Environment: real
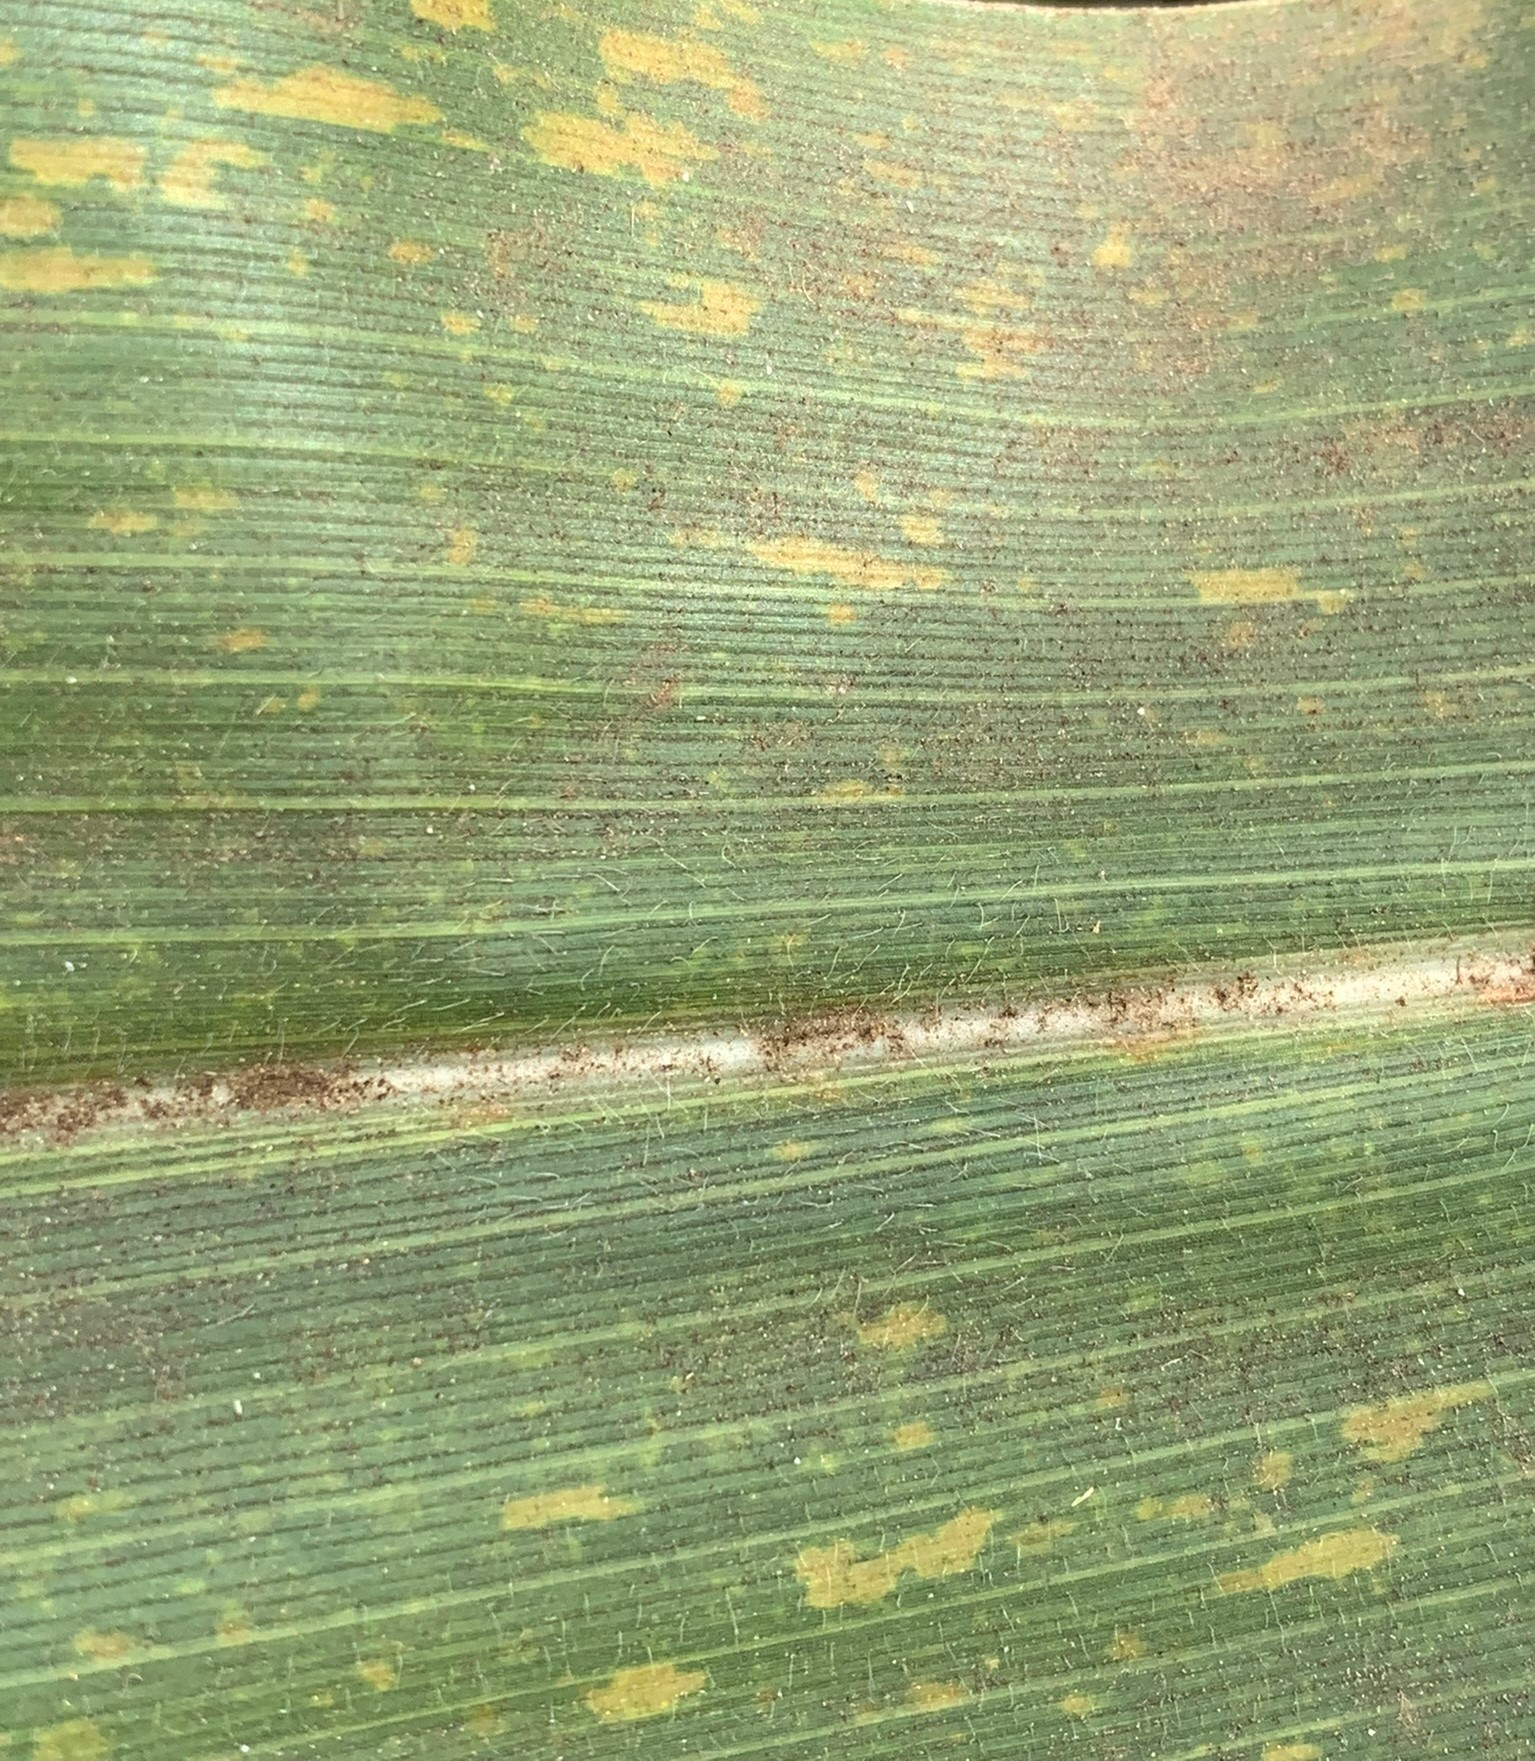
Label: lethal_necrosis